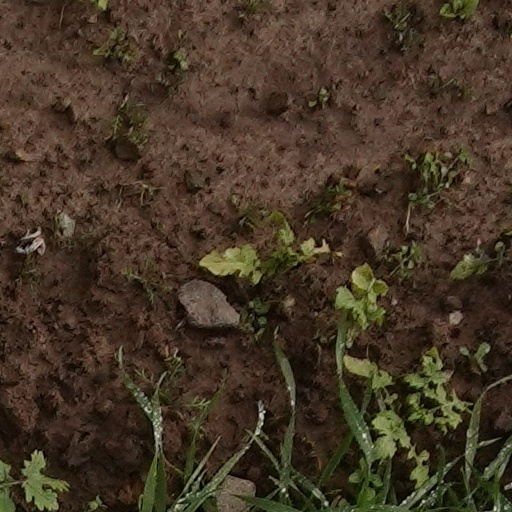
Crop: wheat